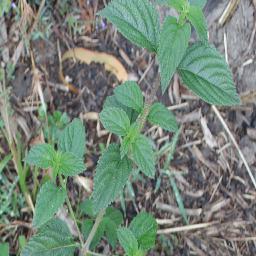
Label: lantana